Cochlospermaceae

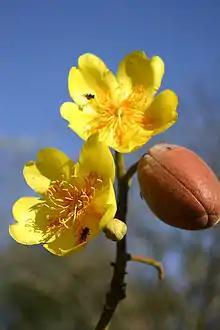
"Cochlospermum vitifolium" in Guanacaste, Costa Rica

The Cochlospermaceae were a family of two genera and 20-25 species of trees and shrubs, first described by Jules Émile Planchon in 1847. They have been included in the Bixaceae from the APG III system onwards. The older APG II system treated this family as an optional segregate of Bixaceae. They occur widely throughout the tropical regions of the world, but are curiously absent from Malaysia. Most species in this family are mesophytic or xerophytic, growing primarily in drier climates.